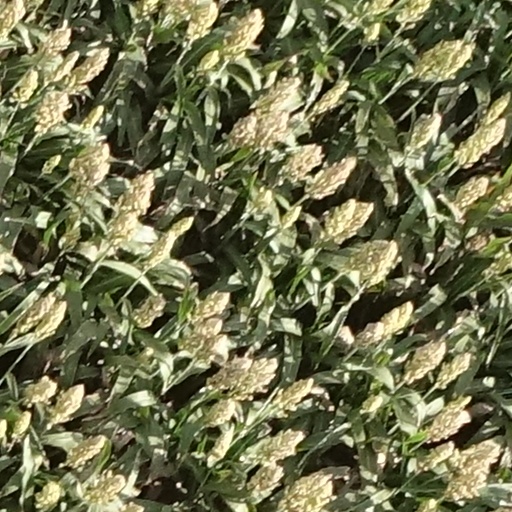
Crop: sorghum